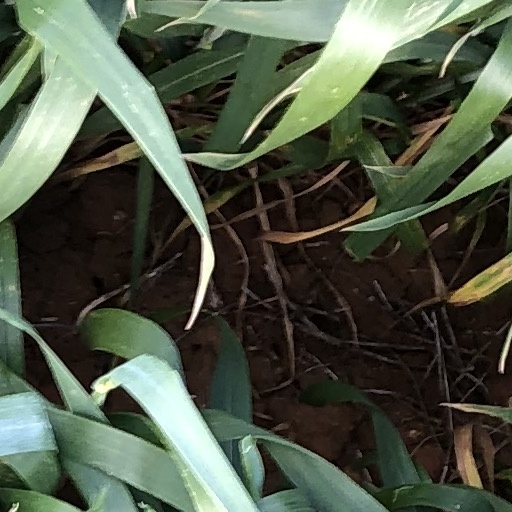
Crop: wheat